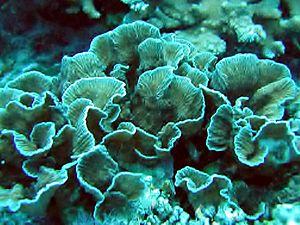
Merulina est un genre de coraux durs de la famille des Meandrinidae.